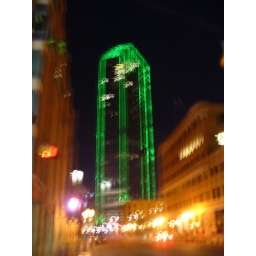
ugly green box in the sky